Cicely Tyson

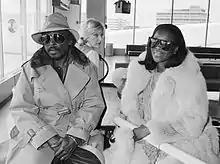
Davis and Tyson in 1982

In 1972, Tyson played the role of Rebecca Morgan in the film "Sounder". She was nominated for both the Academy Award and Golden Globe Award for Best Actress for her work in "Sounder," and also won the NSFC Best Actress and NBR Best Actress Awards. Critic Roger Ebert wrote of her performance, "The mother is played by Cicely Tyson, and it is a wonder to see the subtleties in her performance. We have seen her with her family, and we know her strength and intelligence. Then we see her dealing with the white power structure, and her behavior toward it is in a style born of cynicism and necessity. She will say what they want to hear in order to get what she wants to get."